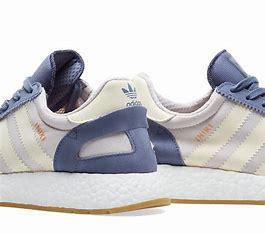
Brand: Adidas
Model: Iniki Runner